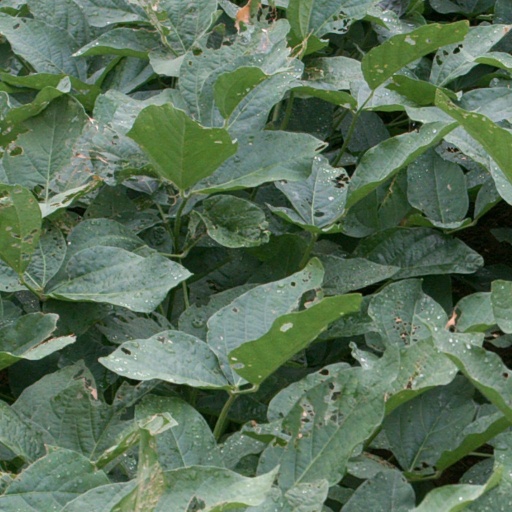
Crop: soybean